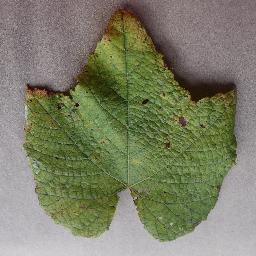
Label: Grape___Leaf_blight_(Isariopsis_Leaf_Spot)